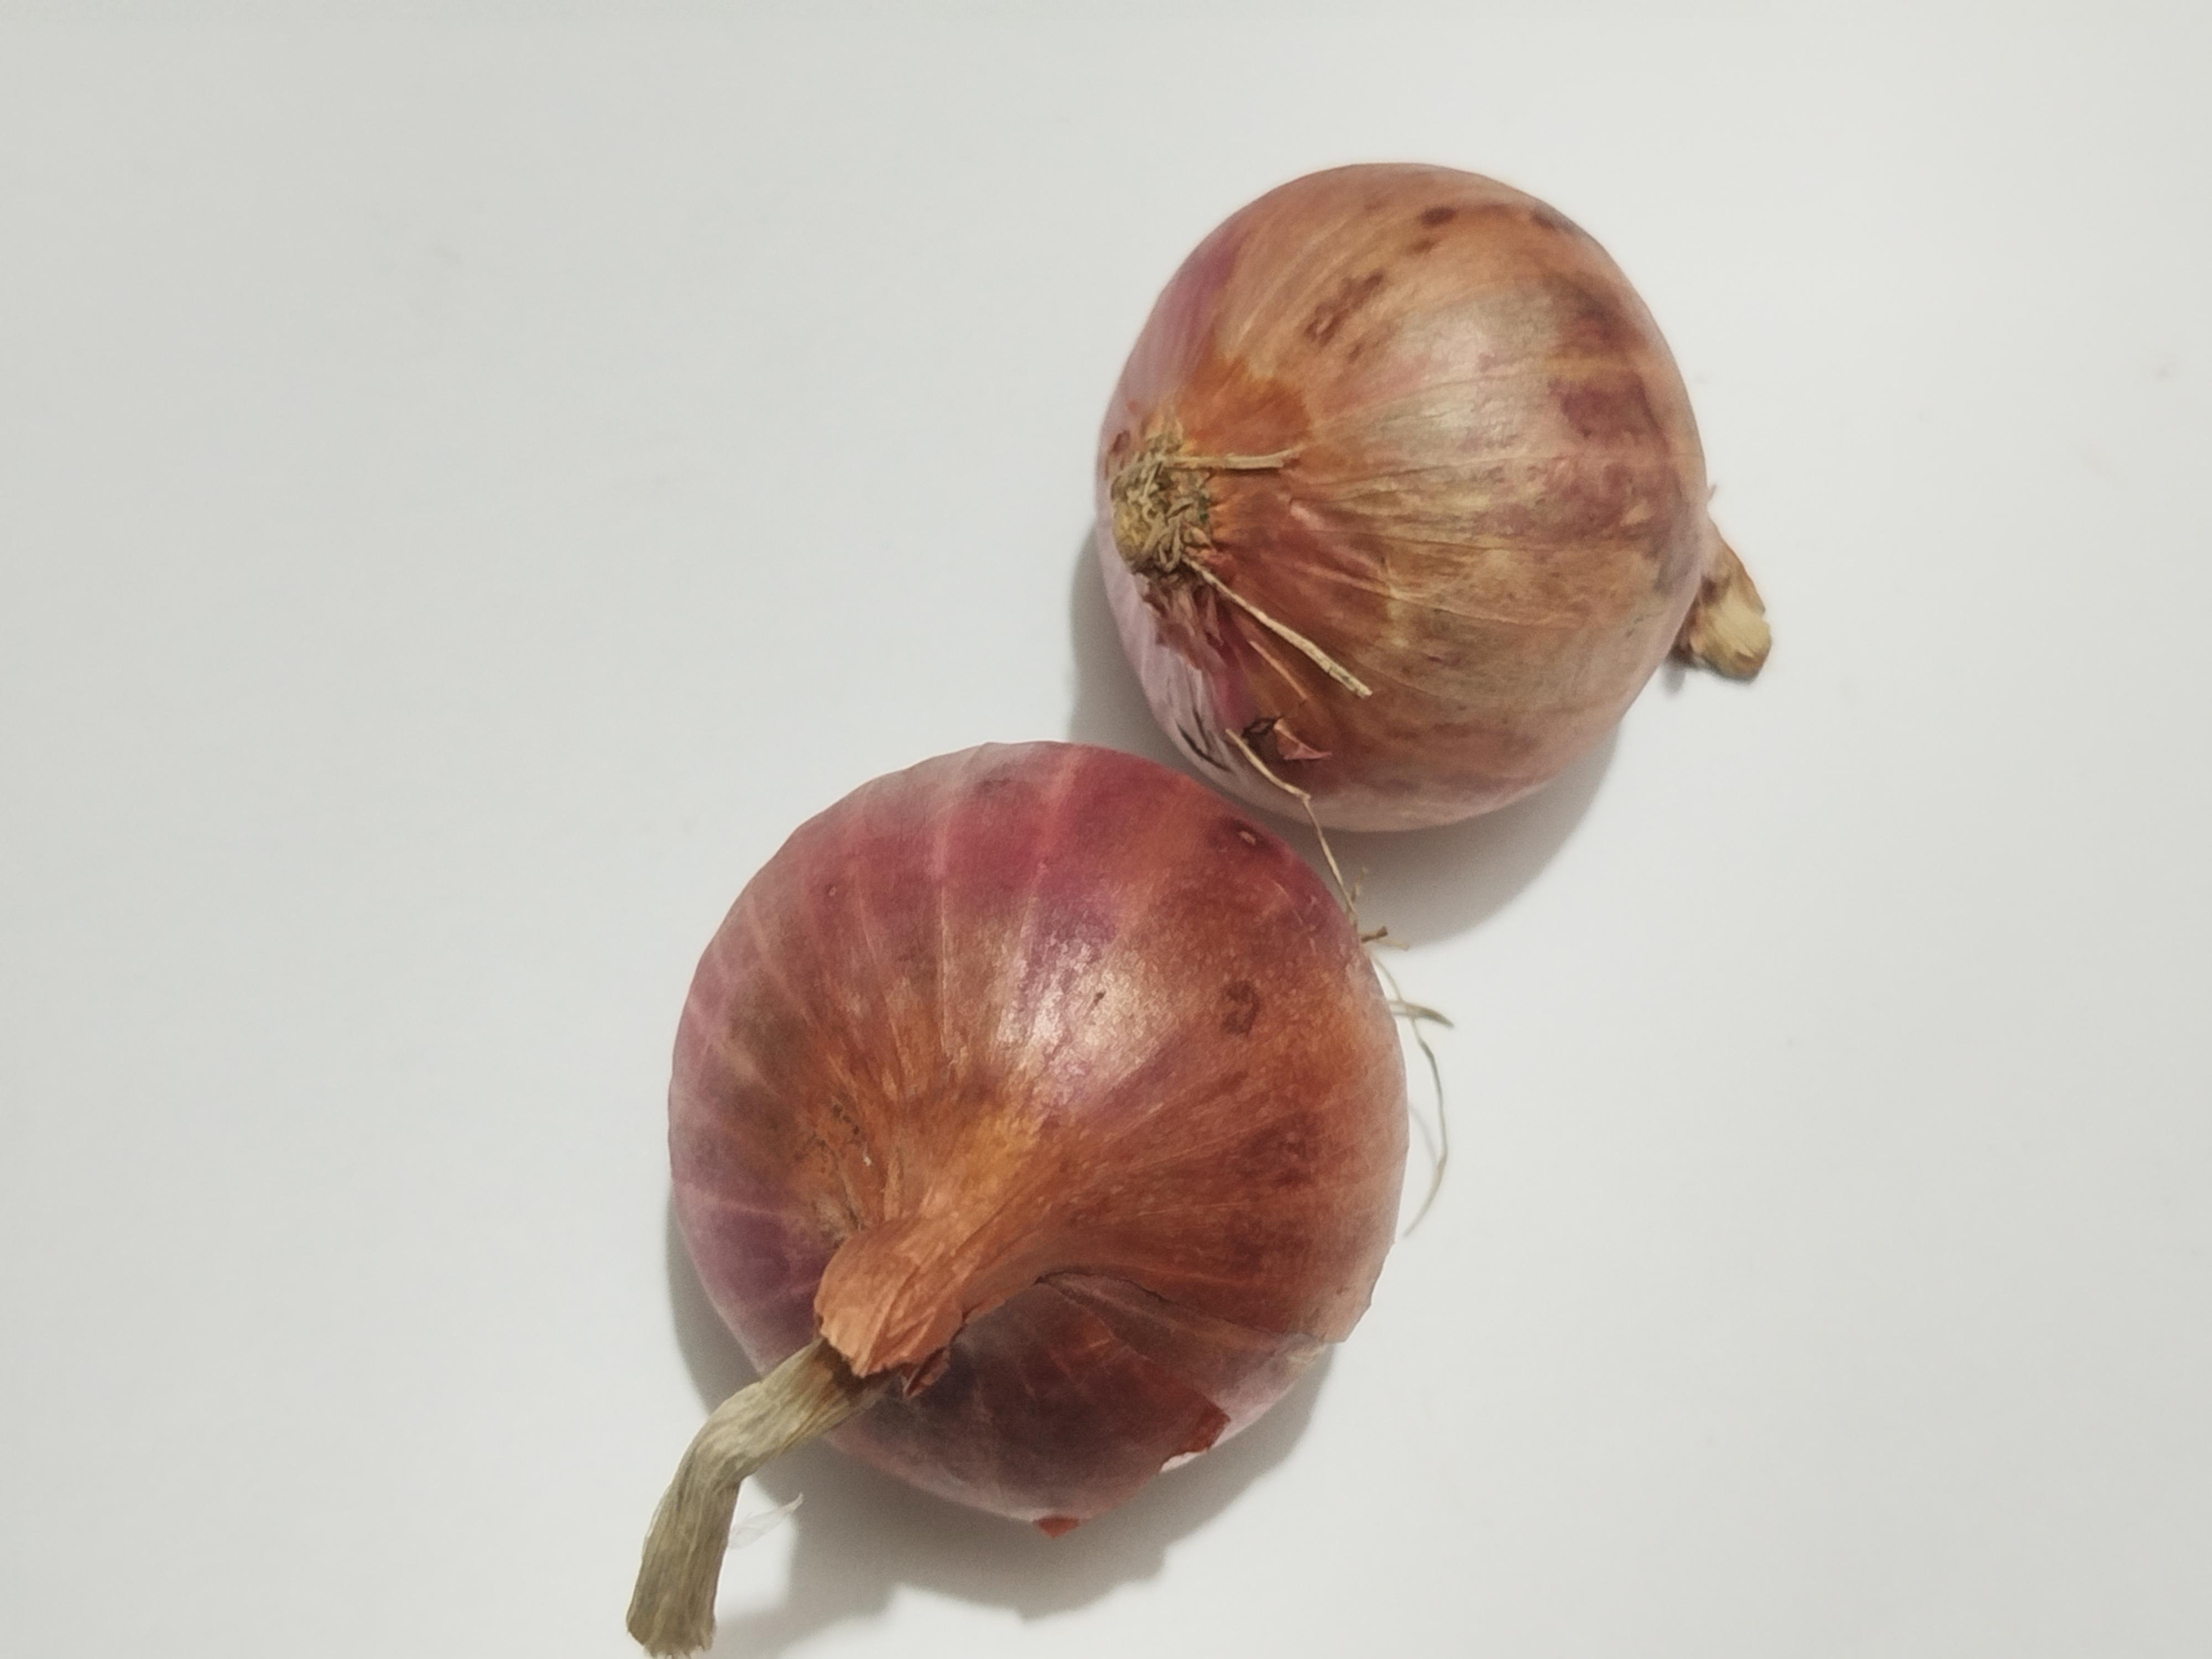
Label: Onion